Indian Pacific

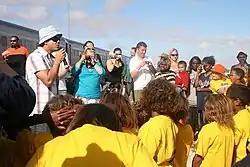
In 2005, the "Indian Pacific" Christmas train stopped at the remote siding of Watson, where excited schoolchildren listened to singer Guy Sebastian

The route leaves Sydney and travels via the Western and Broken Hill lines to Broken Hill. It then crosses into South Australia on the Broken Hill to Crystal Brook line before heading south to Adelaide. Before the conversion of the Crystal Brook to Adelaide line to standard gauge, passengers for Adelaide had to change at Port Pirie. However, from August 1986, the Indian Pacific was diverted to make an out-and-back trip to Adelaide adding to the journey. From Crystal Brook, it heads north to Port Augusta and then via the Trans-Australian Railway to Kalgoorlie including travelling over the world's longest straight stretch of railway track on the Nullarbor Plain measuring . It then heads via the Eastern Goldfields and Eastern lines to its terminus at East Perth.